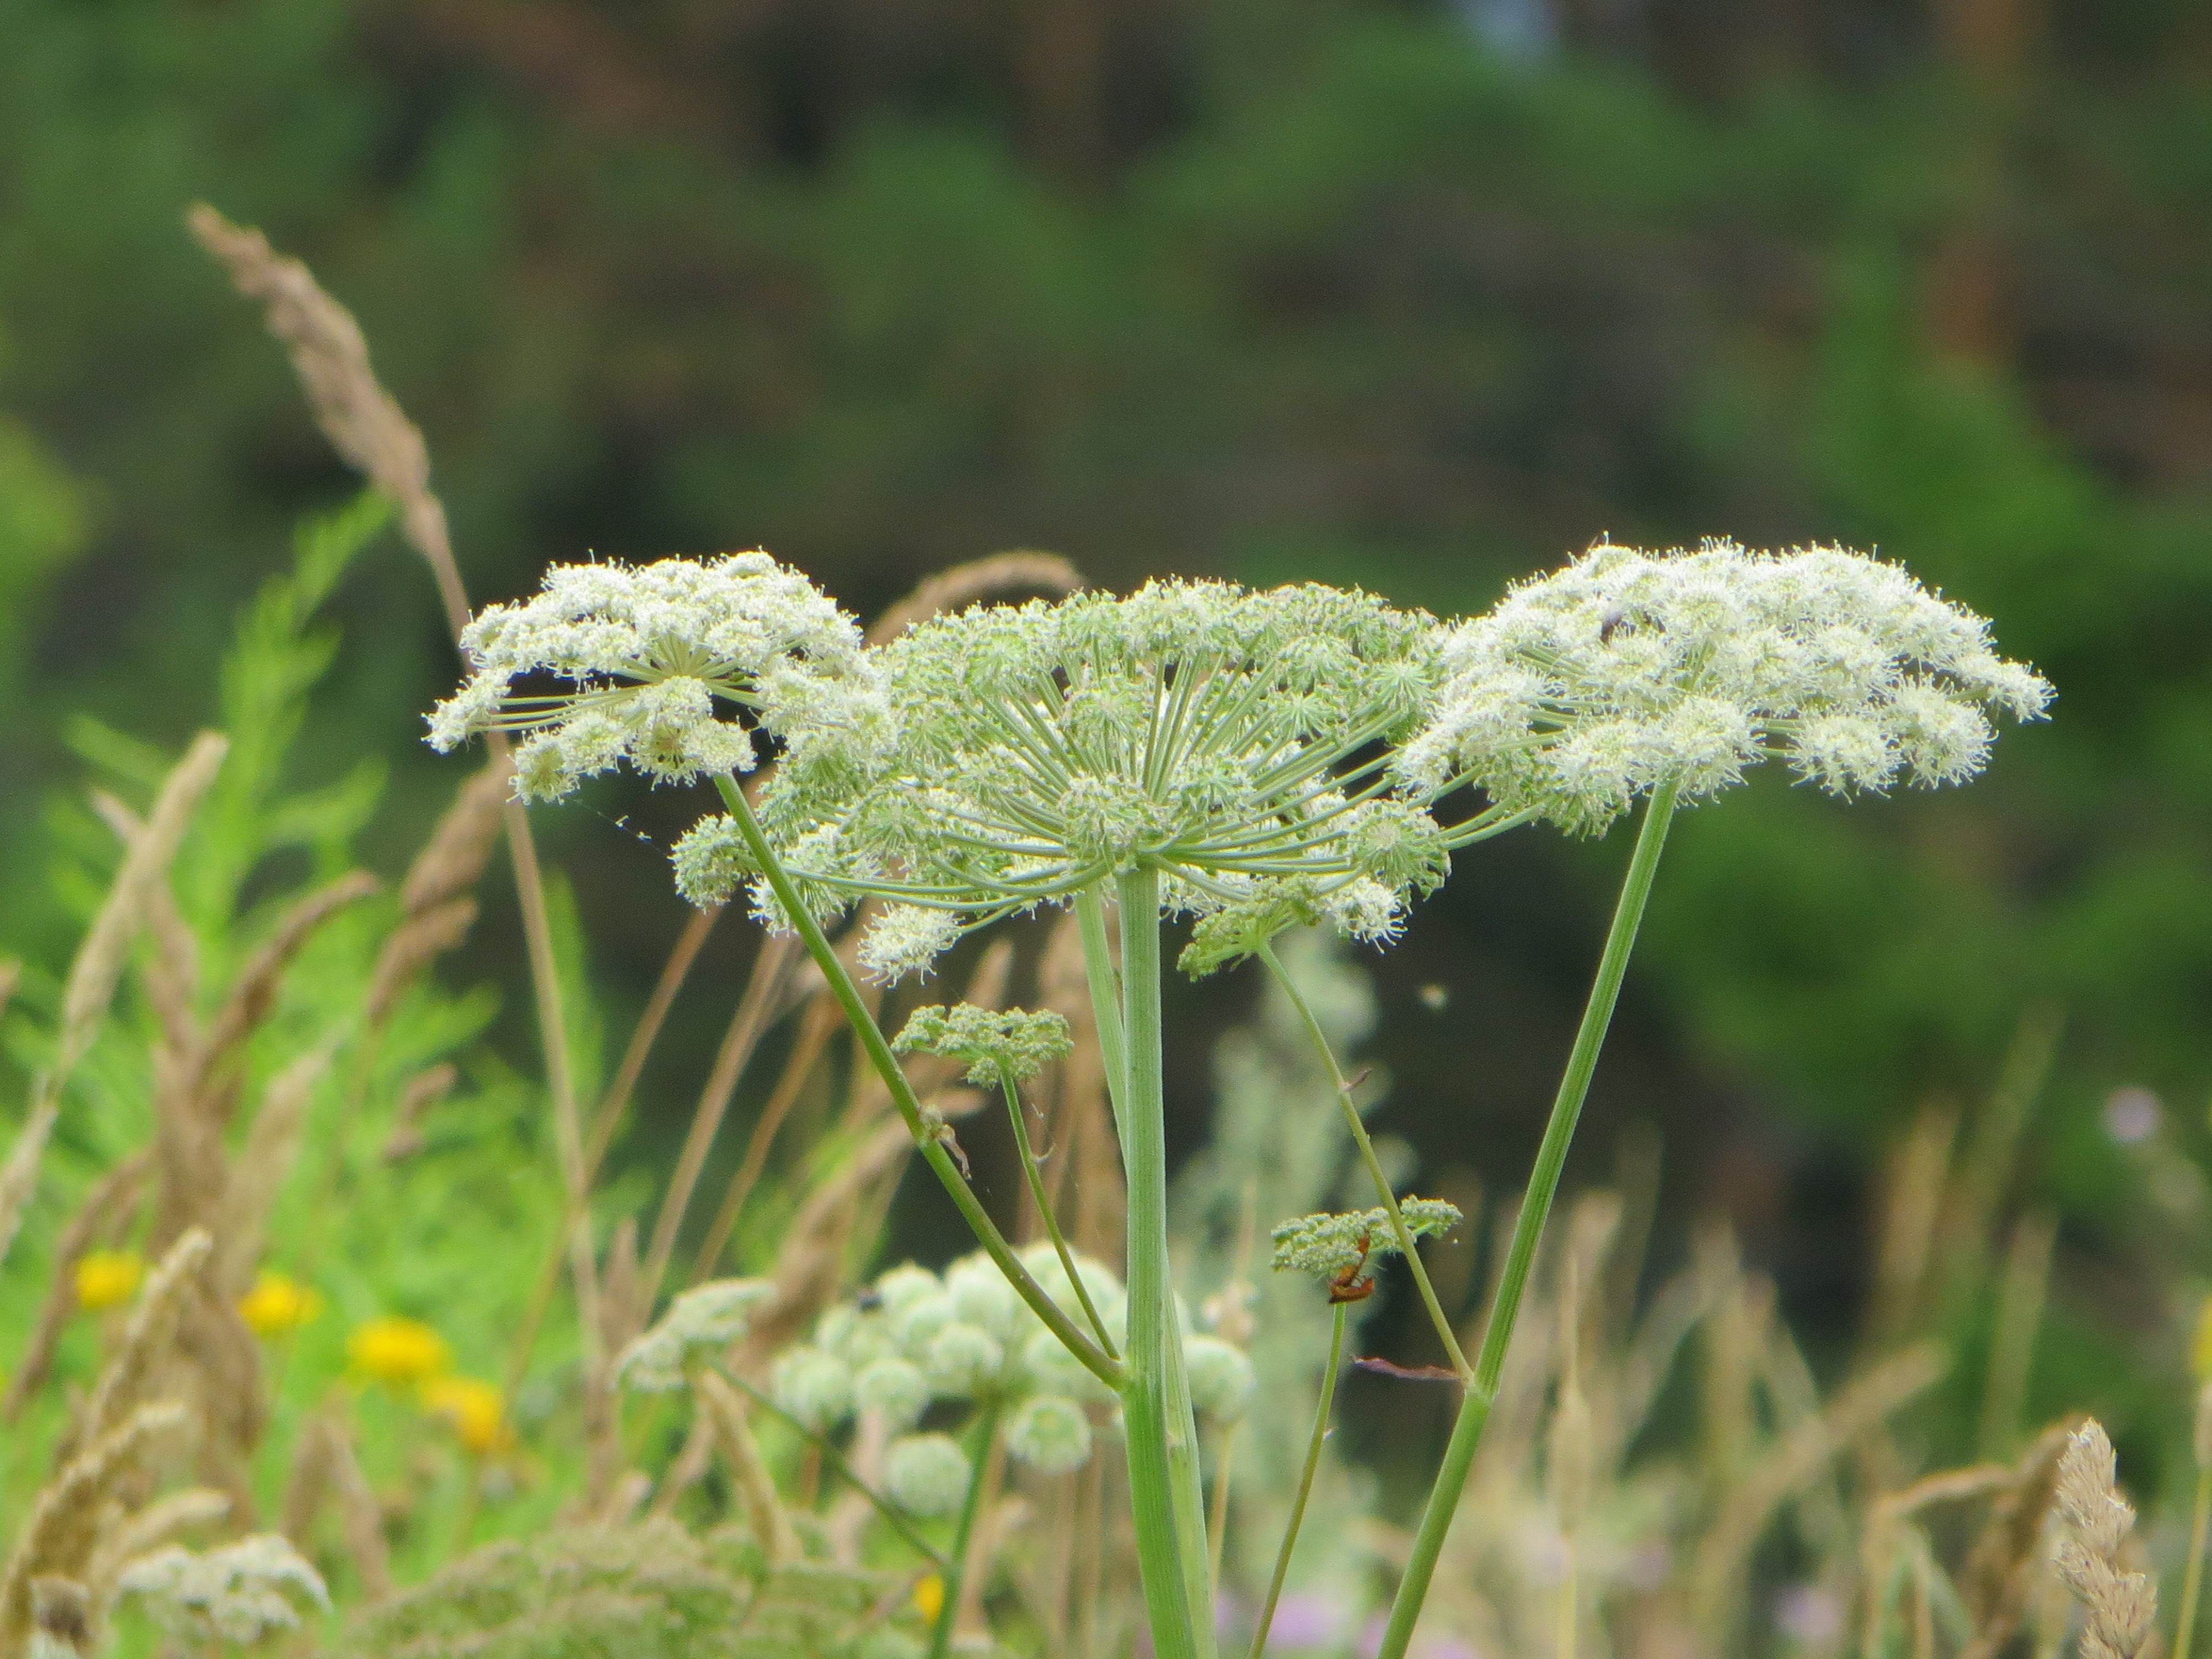
summer, field, grass, flowers, beautiful, forest, village, beauty, white, plants, nature, landscape, flowering plant, flower, plant, Heracleum plant, parsley family, grass family, angelica, cow parsley, wild carrot, meadow, herb, wildflower, perennial plant